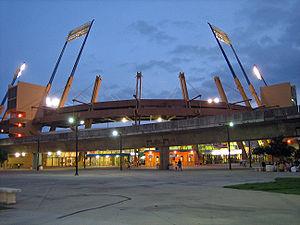
Les Islanders de Porto Rico sont une équipe professionnelle de soccer basée à San Juan, sur l'île de Porto Rico. Le club évolue en NASL, la deuxième division nord-américaine, jusqu'à la suspension de son activité à la fin de la saison 2012.
L'Estadio Juan Ramón Loubriel est un stade de 12 500 sièges situé à l'intersection des routes 2 et 5 à Bayamón, Porto Rico. Le stade est facile d'accès, une station de métro appelée « Deportivo » étant adjacente au stade.